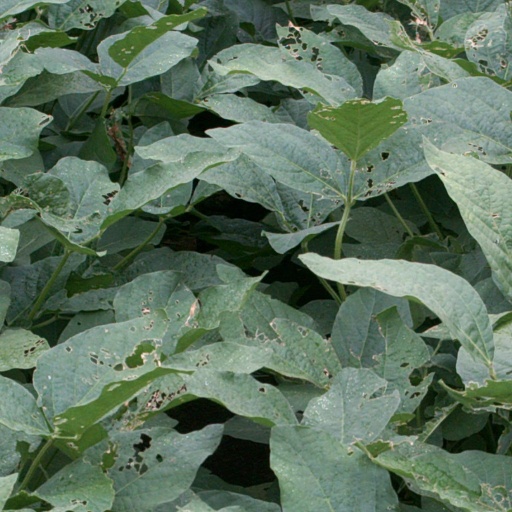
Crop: soybean